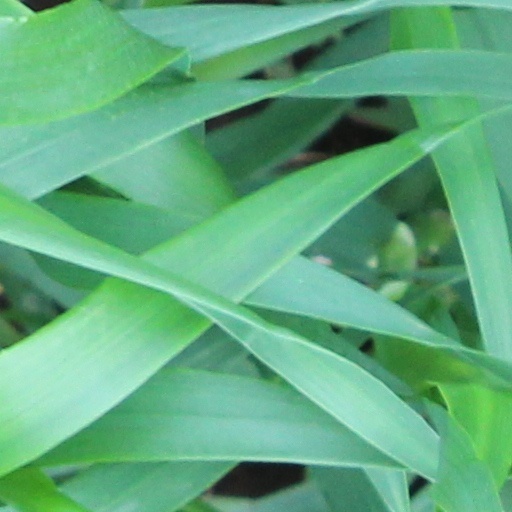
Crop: wheat